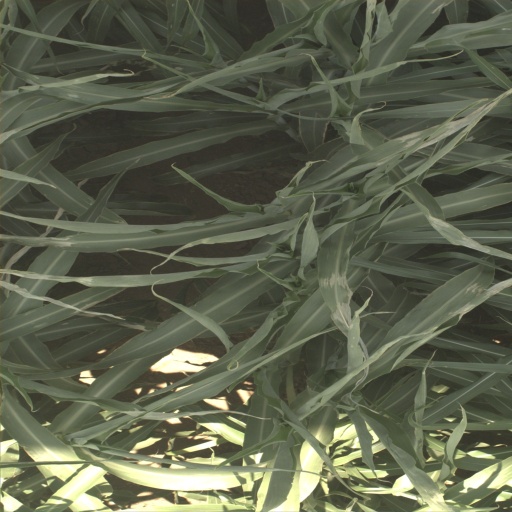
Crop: sorghum